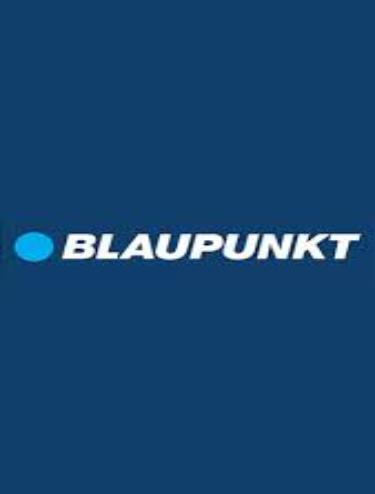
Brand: Blaupunkt
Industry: Electronic